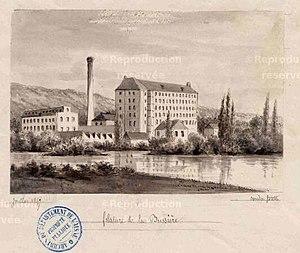
Flavigny-le-Grand-et-Beaurain La filature de La Bussière
Flavigny-le-Grand-et-Beaurain est une commune française située dans le département de l'Aisne, en région Hauts-de-France.